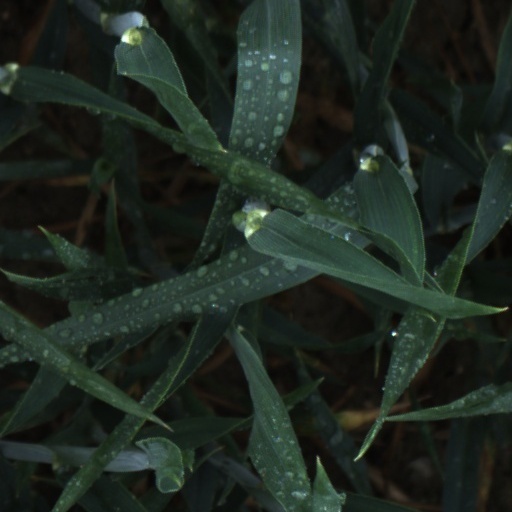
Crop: wheat